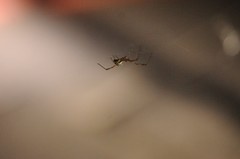
Species: Lactrodectus_hesperus